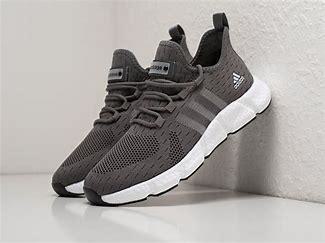
Brand: adidas
Model: Climacool Vent